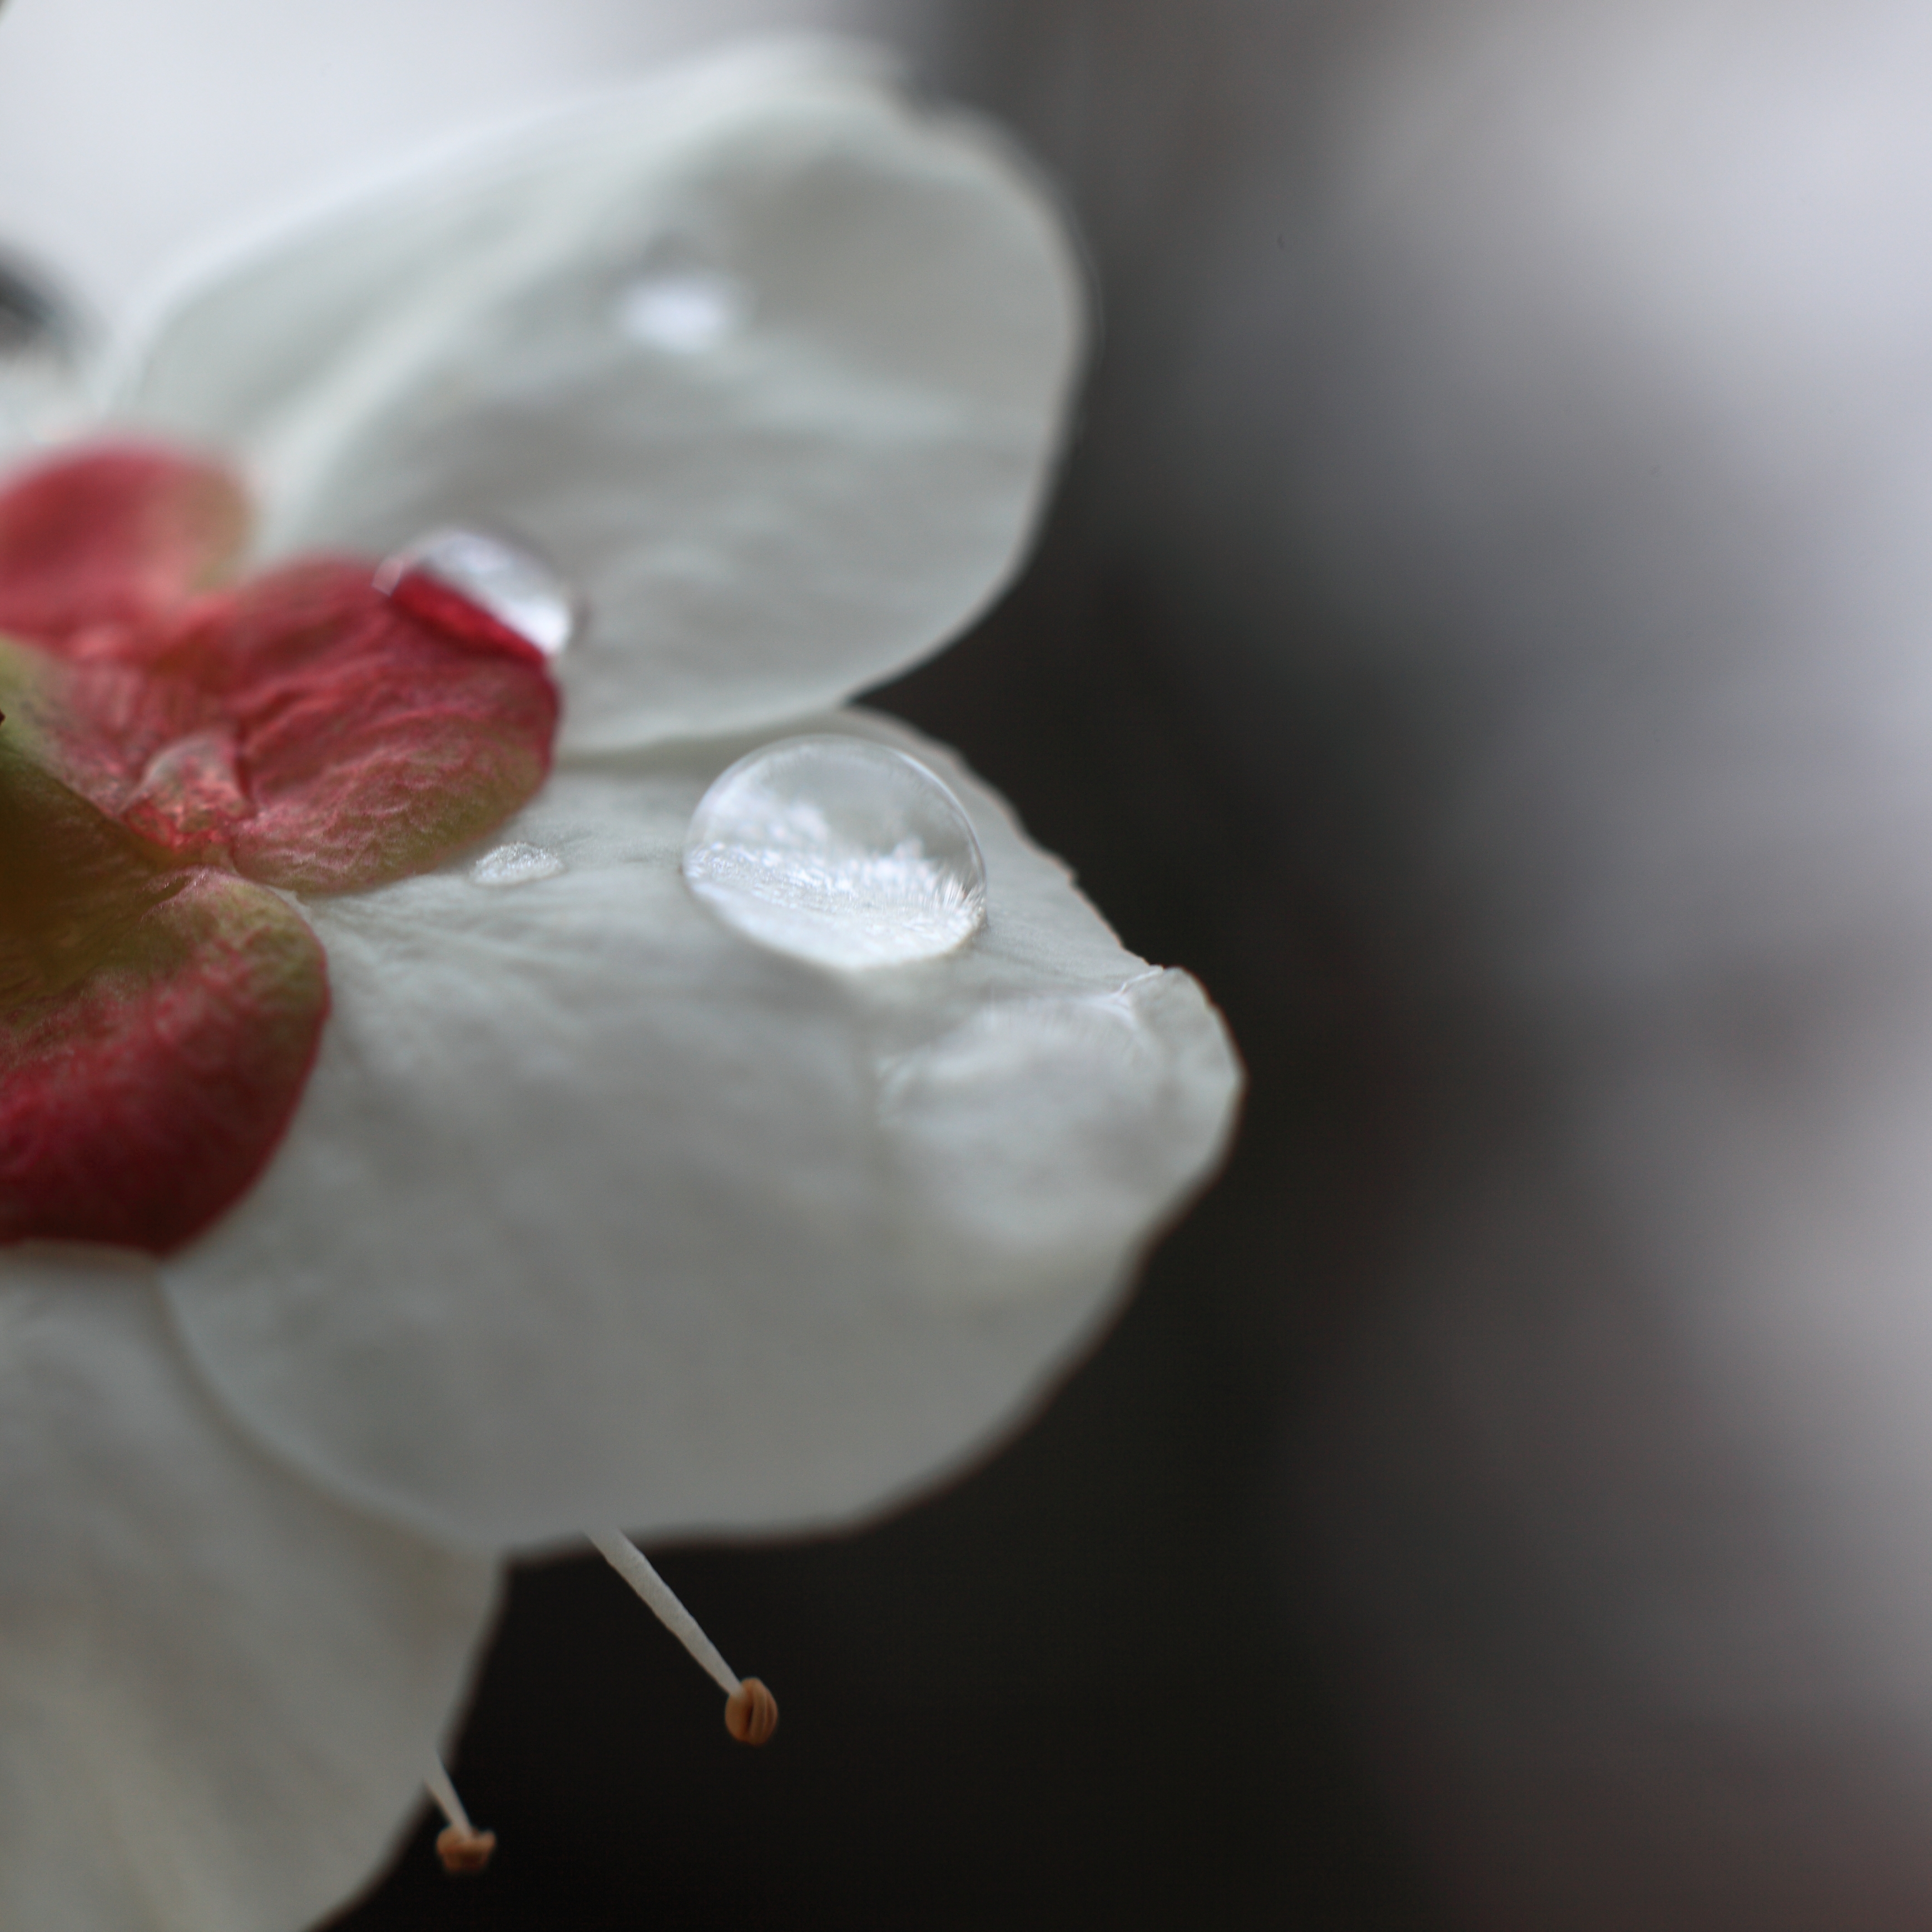
branch, blossom, plant, white, photography, leaf, flower, petal, high, flora, close up, 5d, hires, markii, prunus, hi, res, resolution, mume, ume, macro photography